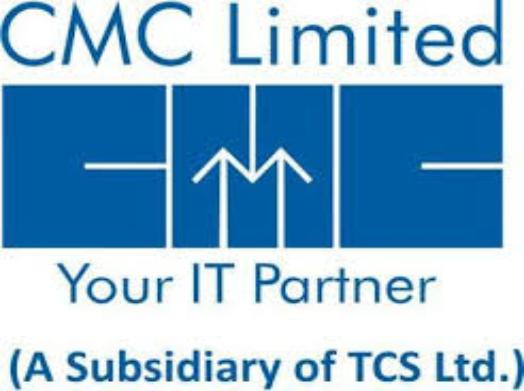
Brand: CMC
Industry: Others